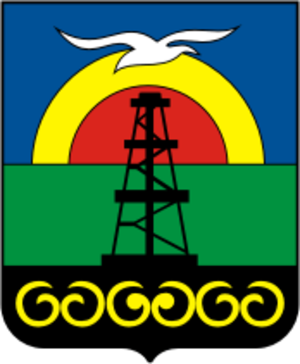
Okha est une ville de l'oblast de Sakhaline, en Russie, et le centre administratif du raïon d'Okha. Sa population s'élevait à 21 830 habitants en 2013.